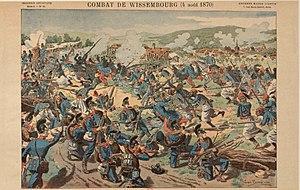
Combat de Wissembourg (4 août 1870)
La bataille de Wissembourg également appelée bataille du Geisberg ou encore bataille de Wissembourg-Geisberg est la première bataille de la guerre franco-prussienne de 1870 qui eut lieu le 4 août 1870, sur la frontière nord de l'Alsace au même endroit que les première et deuxième batailles de 1793. Les combats de l'avant-veille autour de Sarrebruck n'avaient engagé que de faibles contingents. C'est un combat de rencontre où le commandement français, par manque d'information se laisse accrocher par un ennemi supérieur en nombre.